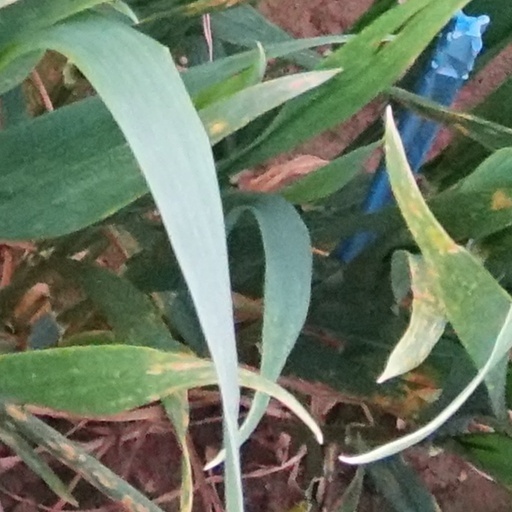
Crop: wheat